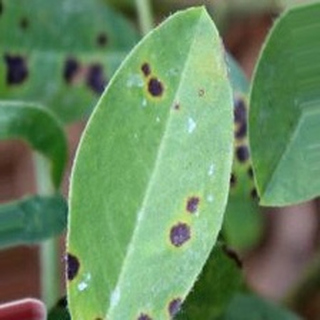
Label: groundnut_early_leaf_spot